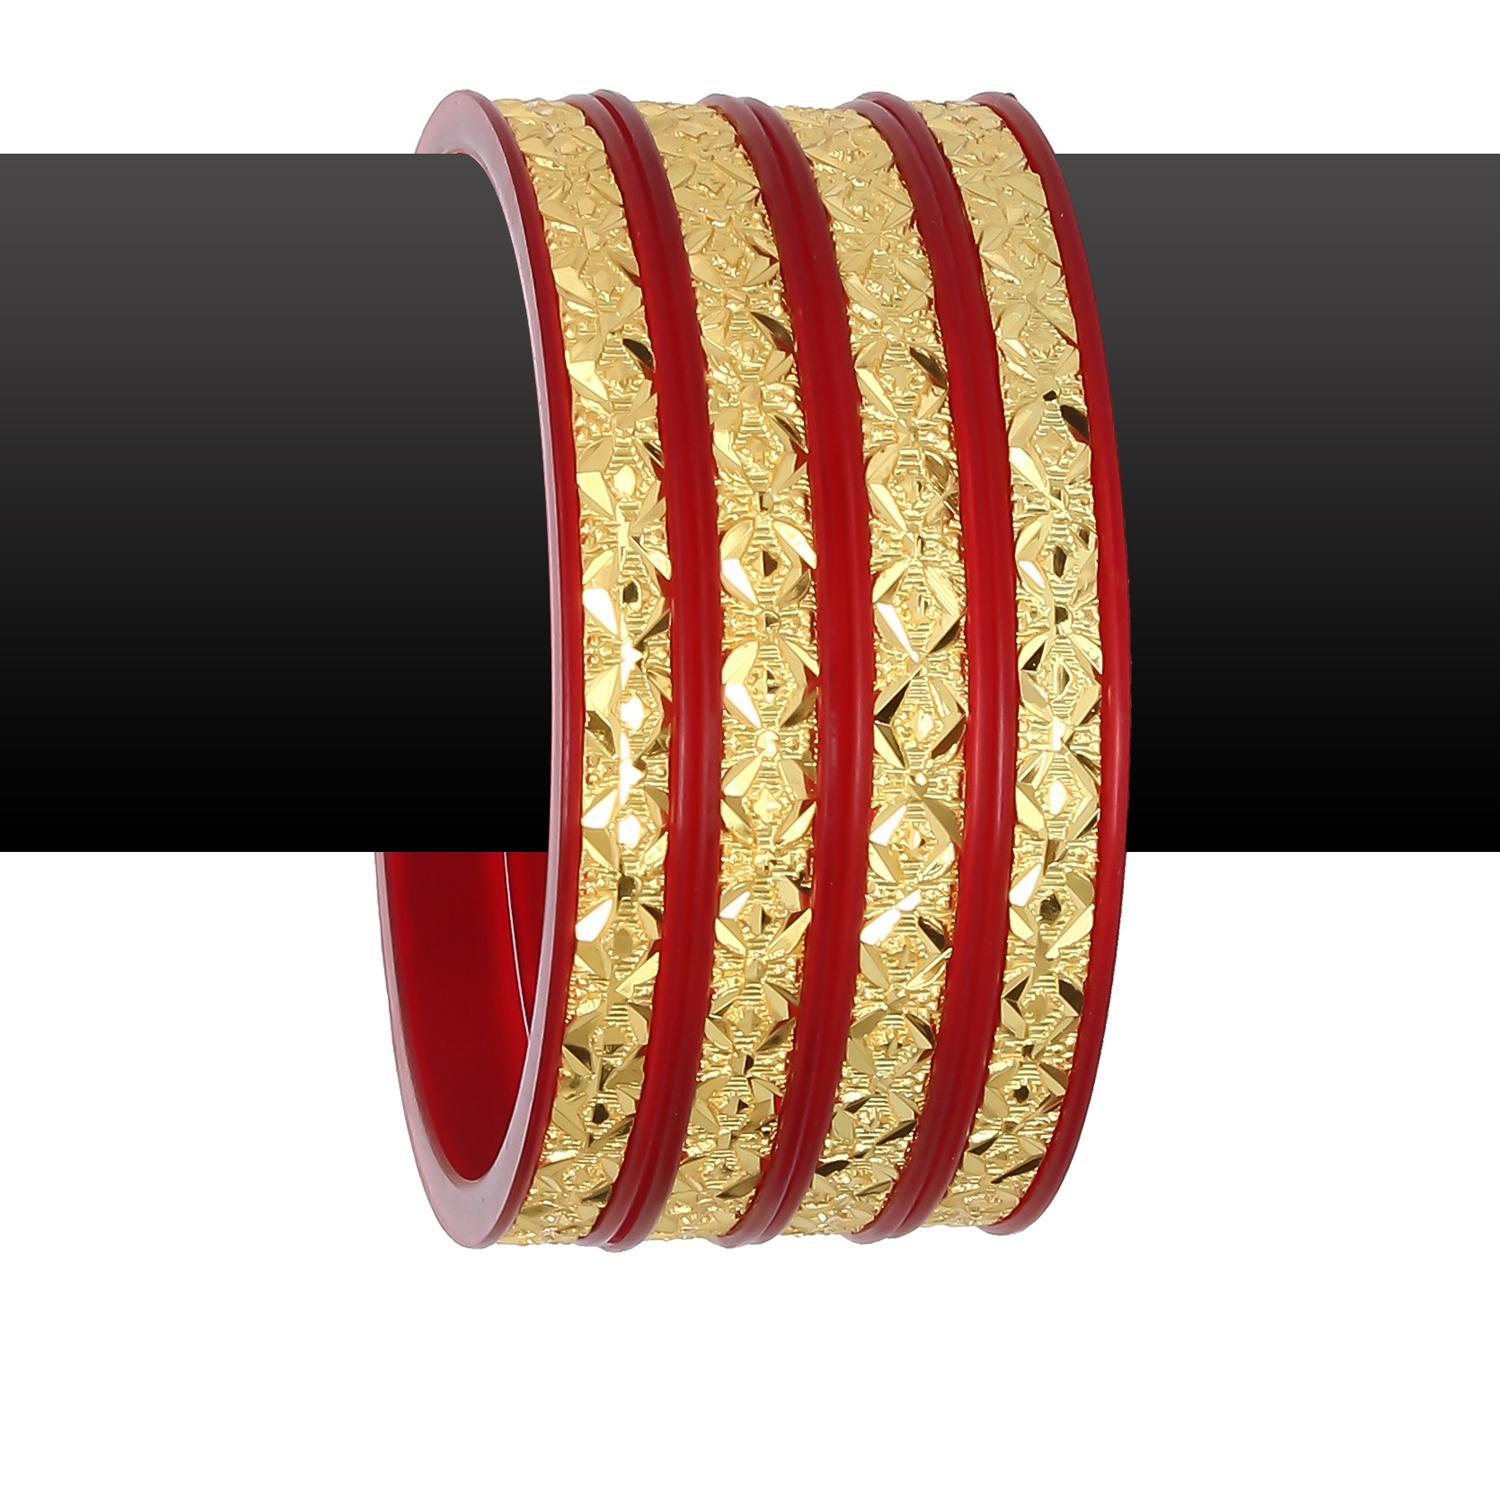
Joyeria Fashions Micro Plating Gold Plated Bangles Set (Pack of 4 Bangles)
Type: Bracelets & Bangles
Brand: Joyeria Fashions
Price: Rs. 285
Joyeria Fashions presents you long-lasting and ever-shining bangles, Get the beautiful ethnic look with these classic designer bangles, which are durable and does not get black easily even when worn daily, makes it a perfect piece of jewellery that can be worn with your favorite outfit to give it an ultimate glow. Joyeria Fashions presents you long-lasting and ever-shining bangles, Get the beautiful ethnic look with these classic designer bangles, which are durable and does not get black easily even when worn daily, makes it a perfect piece of jewellery that can be worn with your favorite outfit to give it an ultimate glow.
Features: Elegant and Classic Design Gold Bangles for Girls and Women. Comes in Pack of ...........,Type : Set of ....... Bangles, Goldplated, Long Lasting Shining even with daily wear,Intricate design and detailed designing,Ideal to wear at all parties, weddings, goes well with ethnic dress, Perfect gift for your friend